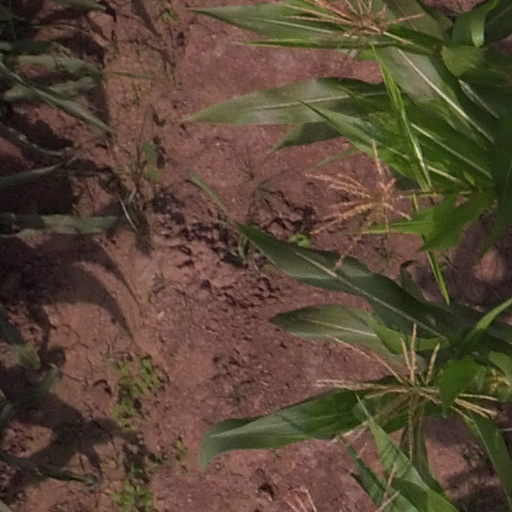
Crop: maize; corn